Membland

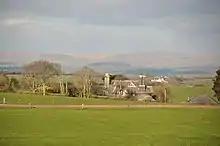
Eastern Lodge, a former gatehouse to Membland, with Dartmoor beyond

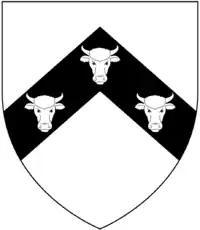
Arms of Hillersdon: "Argent, on a chevron sable three bull's heads cabossed of the field"

Membland is an historic estate in the parish of Newton and Noss, Devon, situated about 8 miles south-east of the centre of Plymouth. The estate was purchased in about 1877 by Edward Baring, 1st Baron Revelstoke (1828–1897), senior partner of Barings Bank, who rebuilt the mansion house known as Membland Hall. He suffered financial troubles and in 1899 the estate and Hall were sold to property developer John Headon Stanbury. A year later Membland was sold to ship builder William Cresswell Gray. The house became derelict after World War I and was demolished in 1927. Several of the estate's service buildings survive, including the "Bull and Bear" gatekeeper's lodge, stables, gasworks, forge and laundry. On the site of the house a smaller dwelling was built between 1966 and 1968.